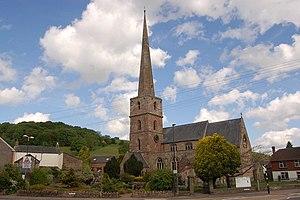
Mitcheldean est une petite ville anglaise située dans le district de Forest of Dean et le comté du Gloucestershire.